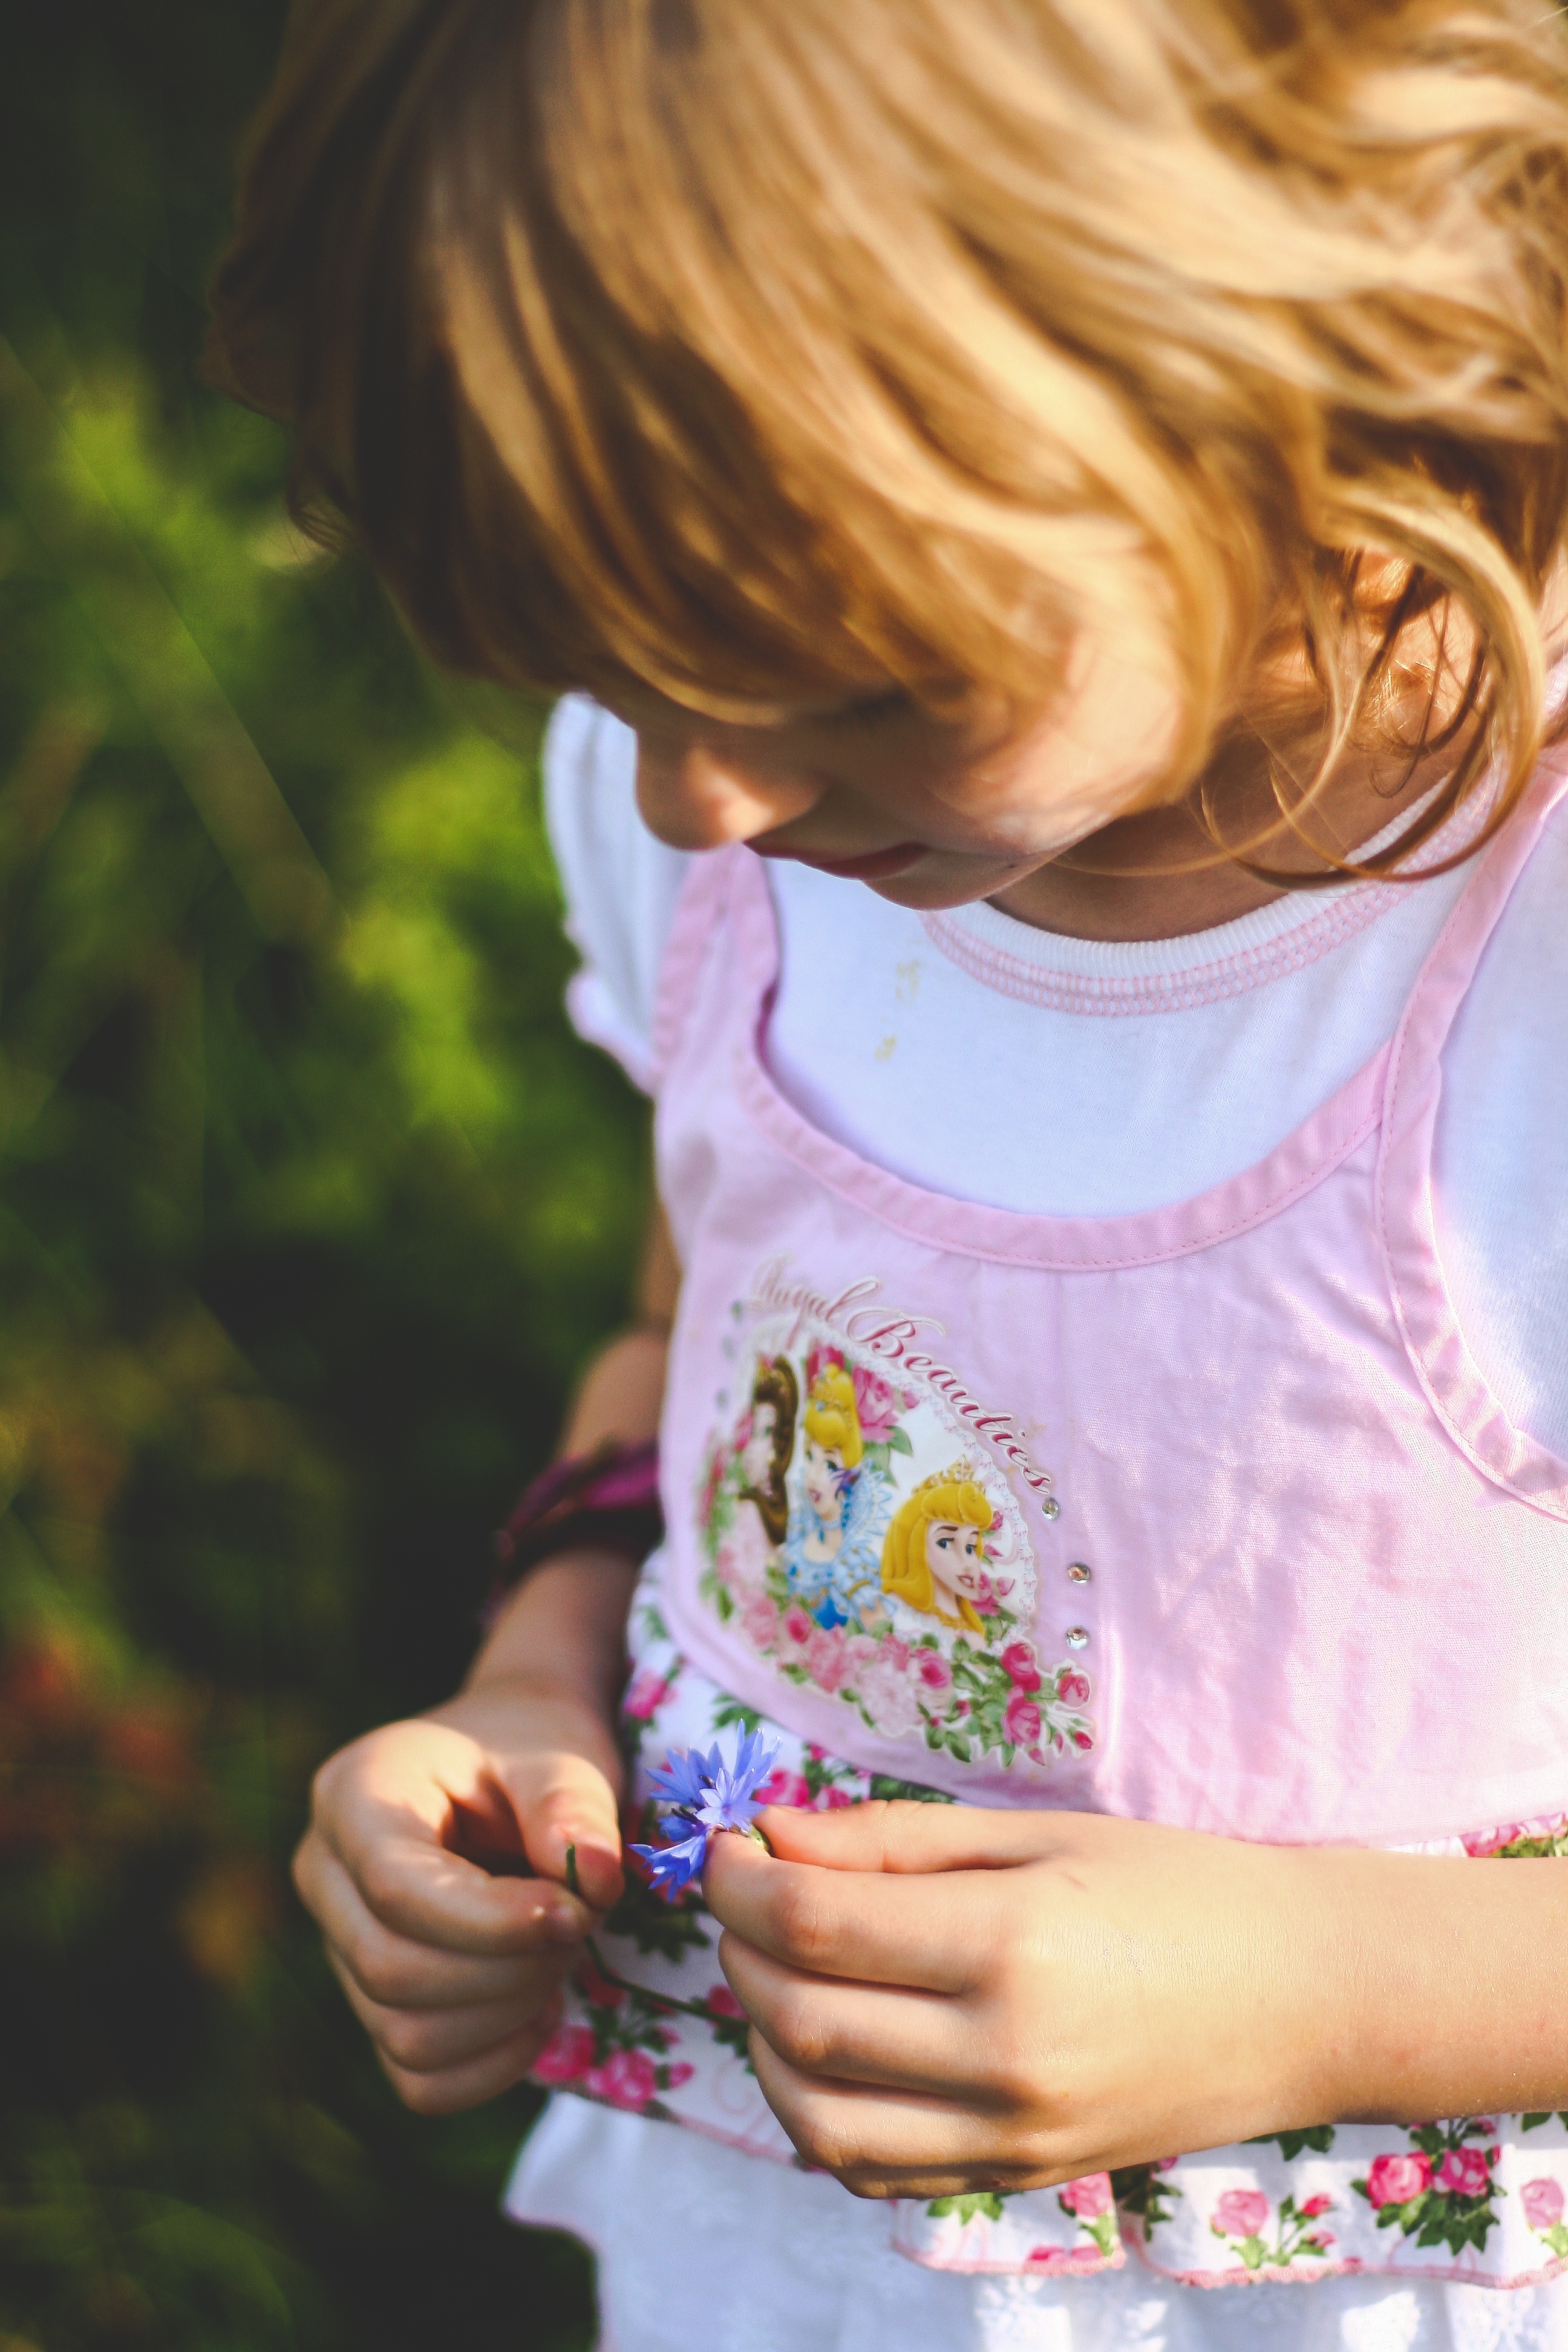
hand, person, girl, hair, play, flower, kid, female, young, spring, color, child, garden, lady, pink, toy, facial expression, childhood, hairstyle, smile, dress, hands, toddler, eye, little, look, skin, beauty, down, blond, sweetness, emotion, little girl, interaction, photo shoot, looks, sense, portrait photography